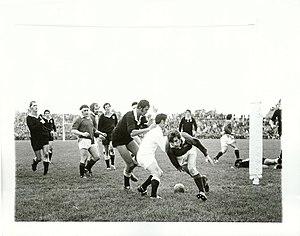
L'équipe des Lions Britanniques effectue une tournée en 1971 en Nouvelle-Zélande. Lors de celle-ci, elle remporte la série de quatre tests face à la l'équipe de Nouvelle-Zélande, les All Blacks, avec deux victoires, une défaite et un match nul. C'est la première fois de son histoire que la sélection des Lions remporte une tournée en Nouvelle-Zélande.